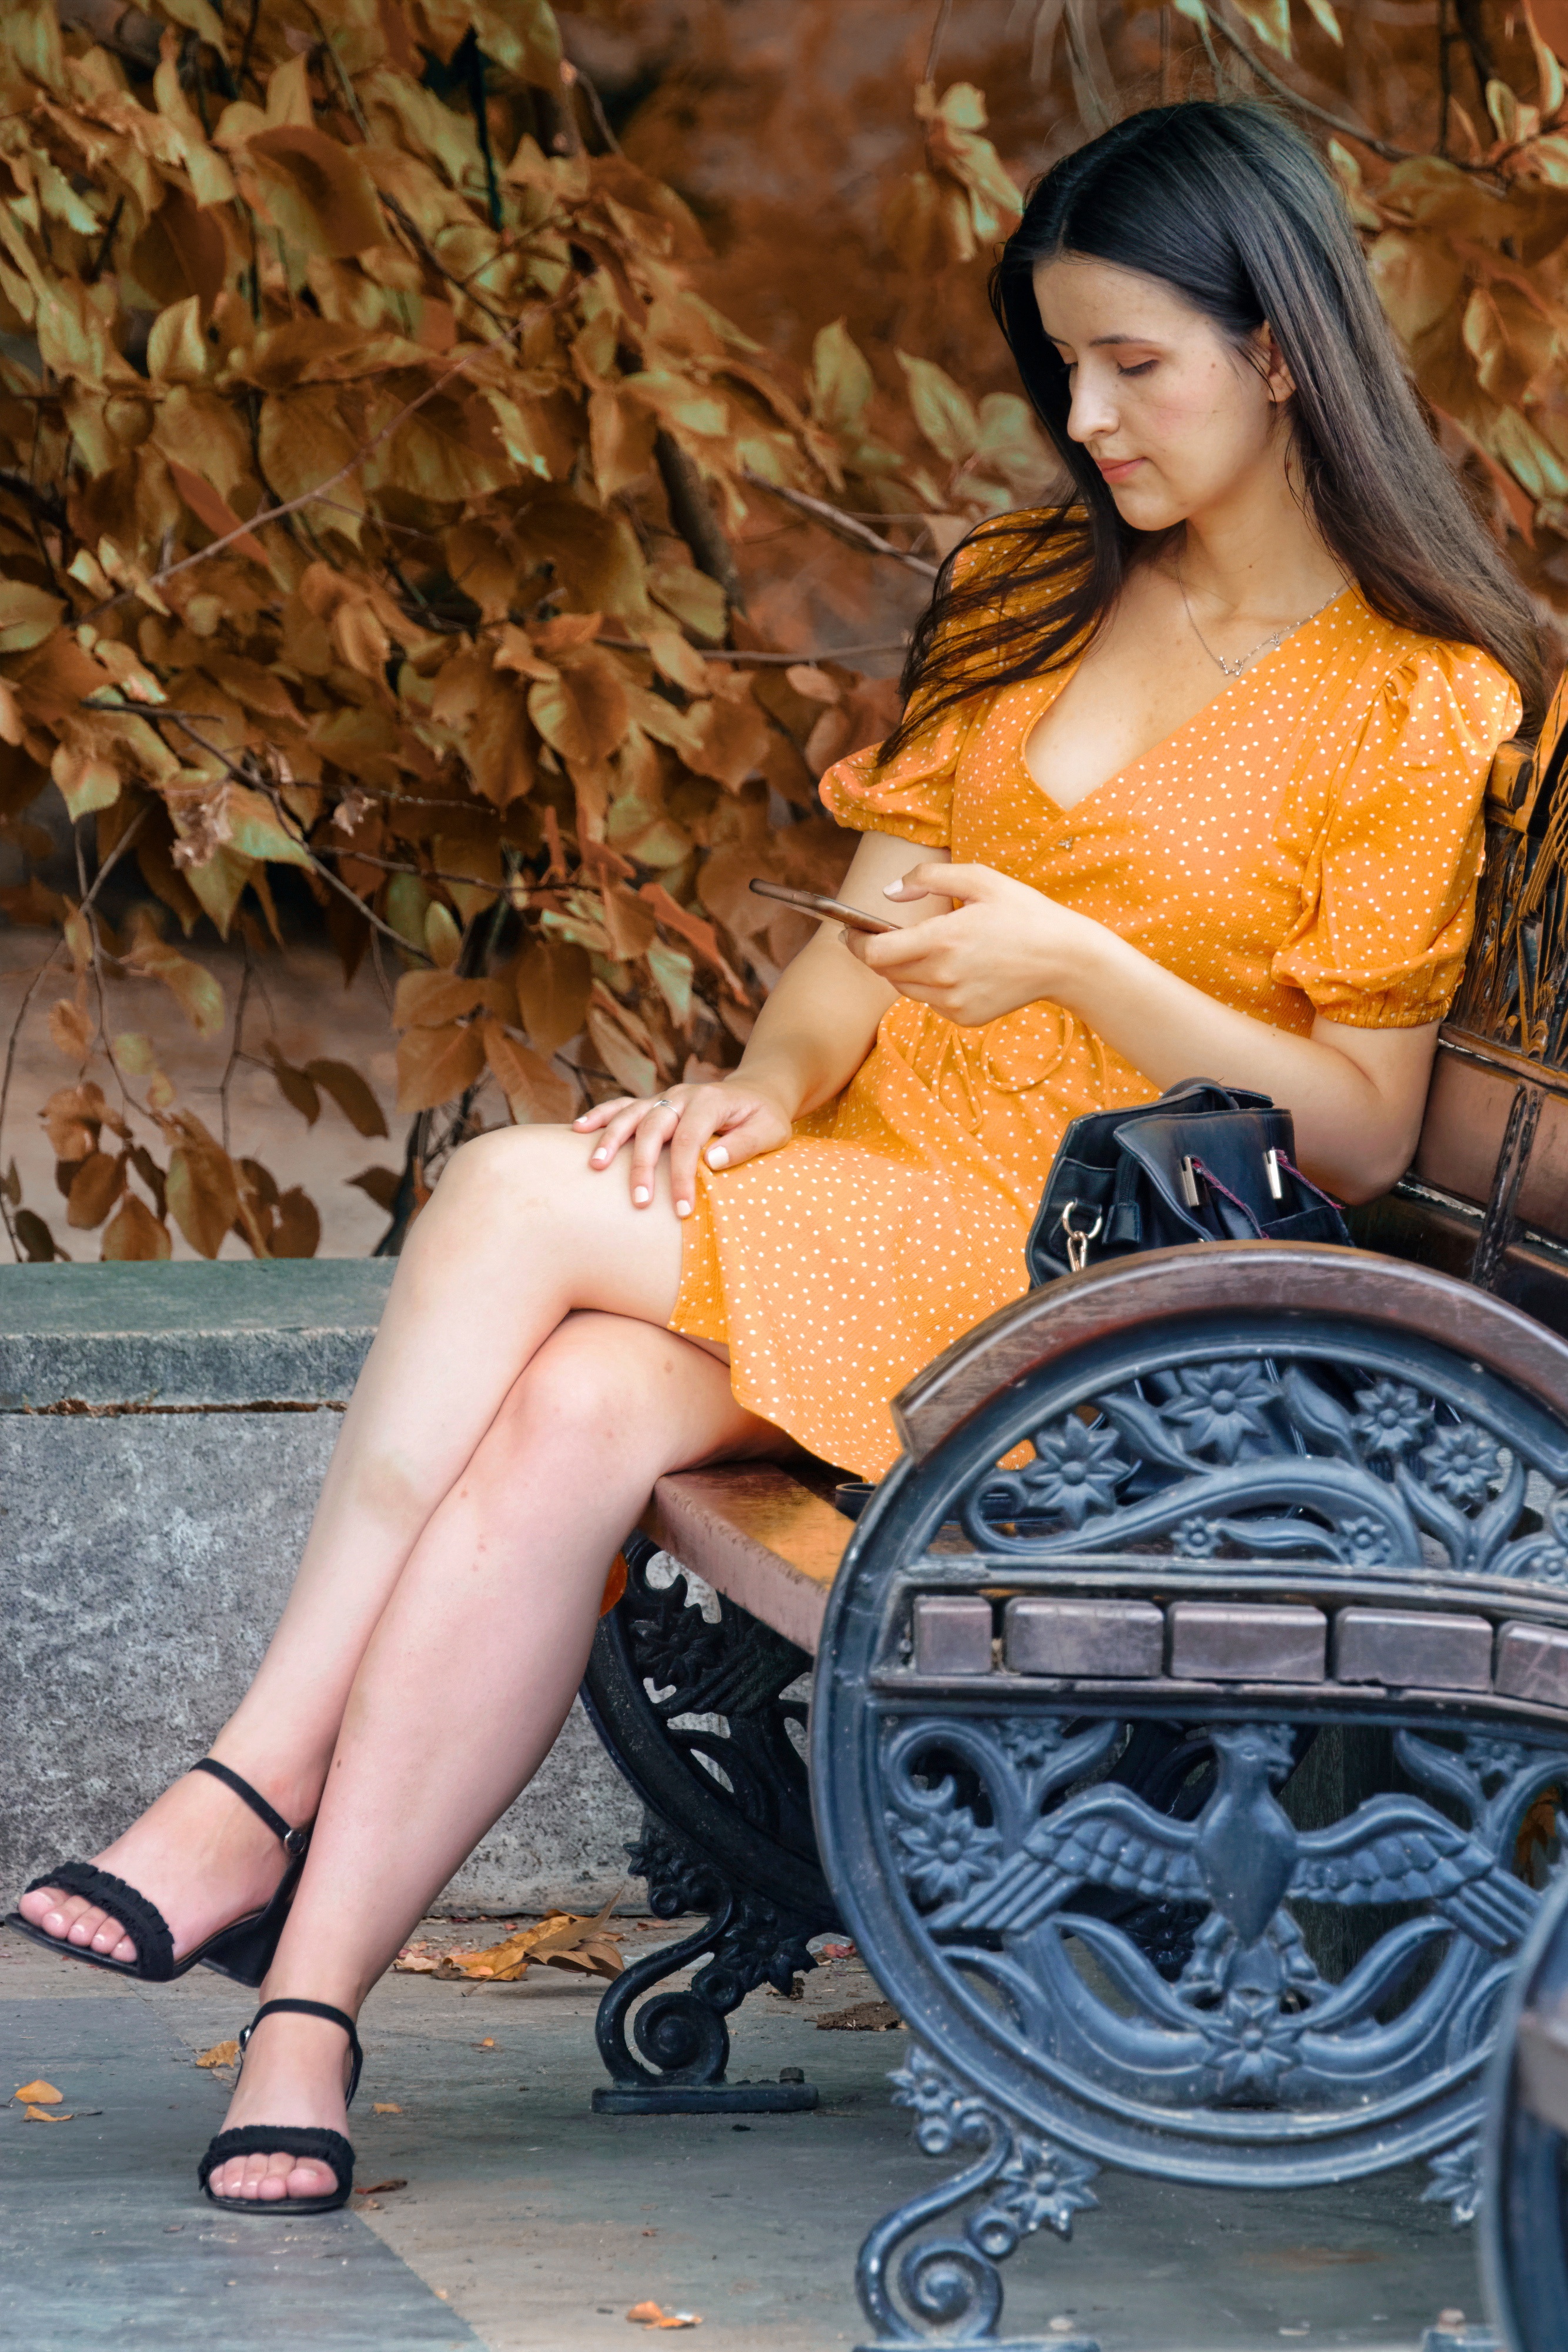
woman, hairstyle, shoe, leg, black, fashion, human body, textile, flash photography, thigh, orange, knee, waist, black hair, eyewear, automotive tire, summer, leisure, long hair, sandal, human leg, grass, foot, sitting, brown hair, trunk, electric blue, blond, fashion model, fashion accessory, abdomen, landscape, pattern, art model, denim, boot, high heels, photo shoot, bag, model, necklace, street